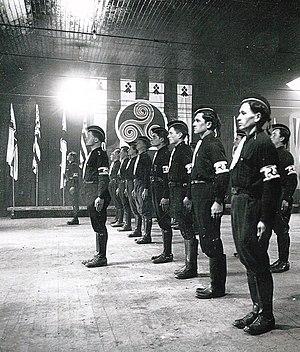
Membres des Badagoù Stourm photographiés vers 1942.
Bagadoù Stourm, brièvement appelés Strolladoù Stourm, est une organisation nationaliste bretonne, milice du Parti national breton.